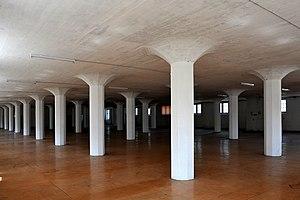
Robert Maillart était un ingénieur en génie civil Suisse, qui a révolutionné les constructions en béton armé.
L'Architecture moderne ou Mouvement moderne naît du passage progressif de la campagne à la ville dans un contexte de changements techniques, sociaux et culturels liés à la révolution industrielle. Les conséquences se font sentir dans la construction et l'urbanisme entre la fin du XVIIIᵉ siècle et le début du XIXᵉ siècle et plus précisément dans l'après guerre après Waterloo. Puis une ligne cohérente de pensée se produit pour la première fois en Angleterre avec William Morris en 1860 mais le point crucial du processus qui met la théorie et la pratique face à la réalité est atteint par Walter Gropius en 1919 quand il ouvre le Bauhaus de Weimar. C'est à ce moment que l'on peut parler au sens strict du terme de mouvement moderne.